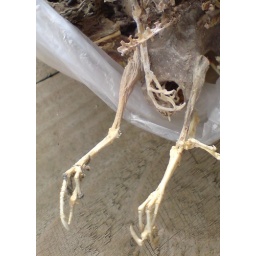
i was given a bag of bird bones. found during a loft conversion of a house somewhere in wiltshire.